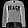
Label: Pullover